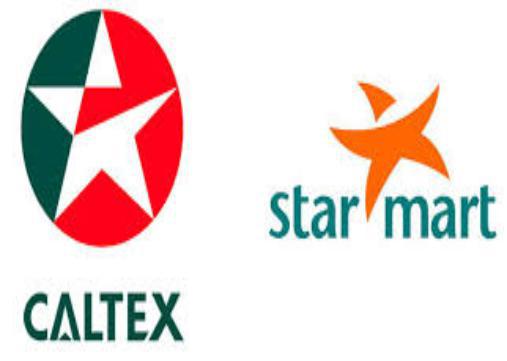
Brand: Caltex
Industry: Others